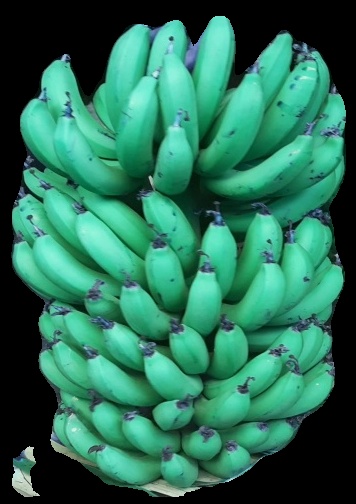
Variety: pachbale
Grade: grade1